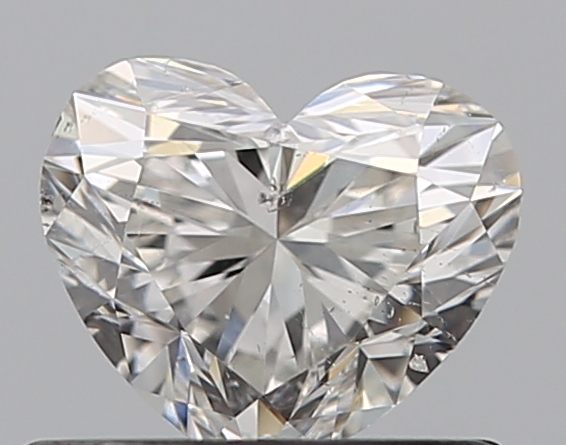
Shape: heart
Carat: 0.5
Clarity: SI2
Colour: G
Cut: EX
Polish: EX
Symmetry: EX
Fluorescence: F
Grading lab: GIA
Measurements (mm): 4.65 x 5.42 x 3.29